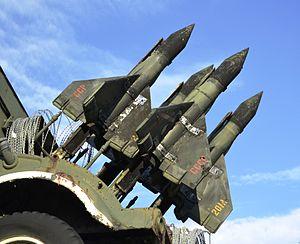
L'armée égyptienne est l'ensemble des forces militaires terrestres de l'Égypte, l'une des quatre branches des Forces armées égyptiennes.